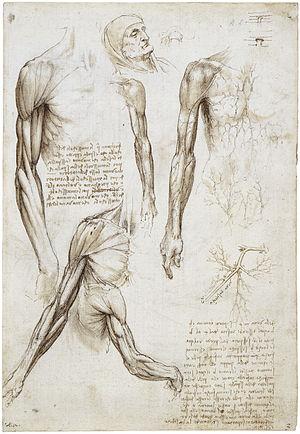
Un écorché est une illustration anatomique ou une sculpture représentant le corps d'un être vivant, ou une partie, dépouillé de sa peau et des tissus graisseux, pour en faire apparaître les parties internes.